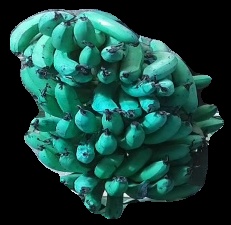
Variety: pachbale
Grade: grade3